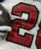
Number: 2